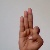
The image shows a hand gesture representing the letter 'F' in Indian Sign Language.